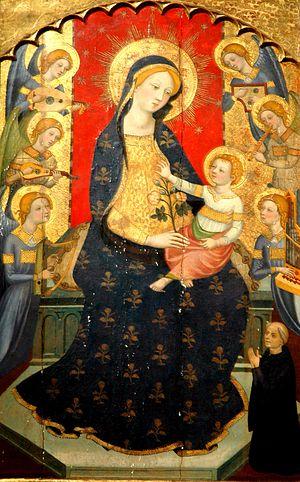
Pere Serra est un peintre catalan de l'art gothique qui s'est développé en Catalogne dans un style gothique international influencé par la peinture siennoise introduite par Ferrer Bassa. Il est actif à Barcelone entre 1357 et 1405/1408.